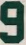
Number: 9